Khalkha Mongols

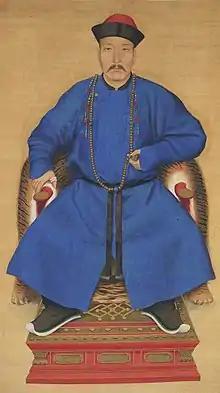
Khalkha Borjigin ruler Tsereng (1672-1750). 18th century painting

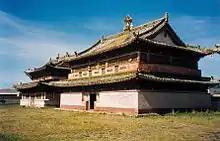
The Erdene Zuu Monastery was established in the 16th century by Abtai Sain Khan in the heartland of the Khalkha territory

Dayan Khan created the Khalkha Tumen out of Mongols residing in the territory of present-day central Mongolia and northern part of Inner Mongolia. In Mongolian historical sources such as "Erdeniin Erih" ("The Beads of Jewel") it clearly stated how the Khalkha Tumen was created and where these people resided at the time of its creation. The statement goes as follows: